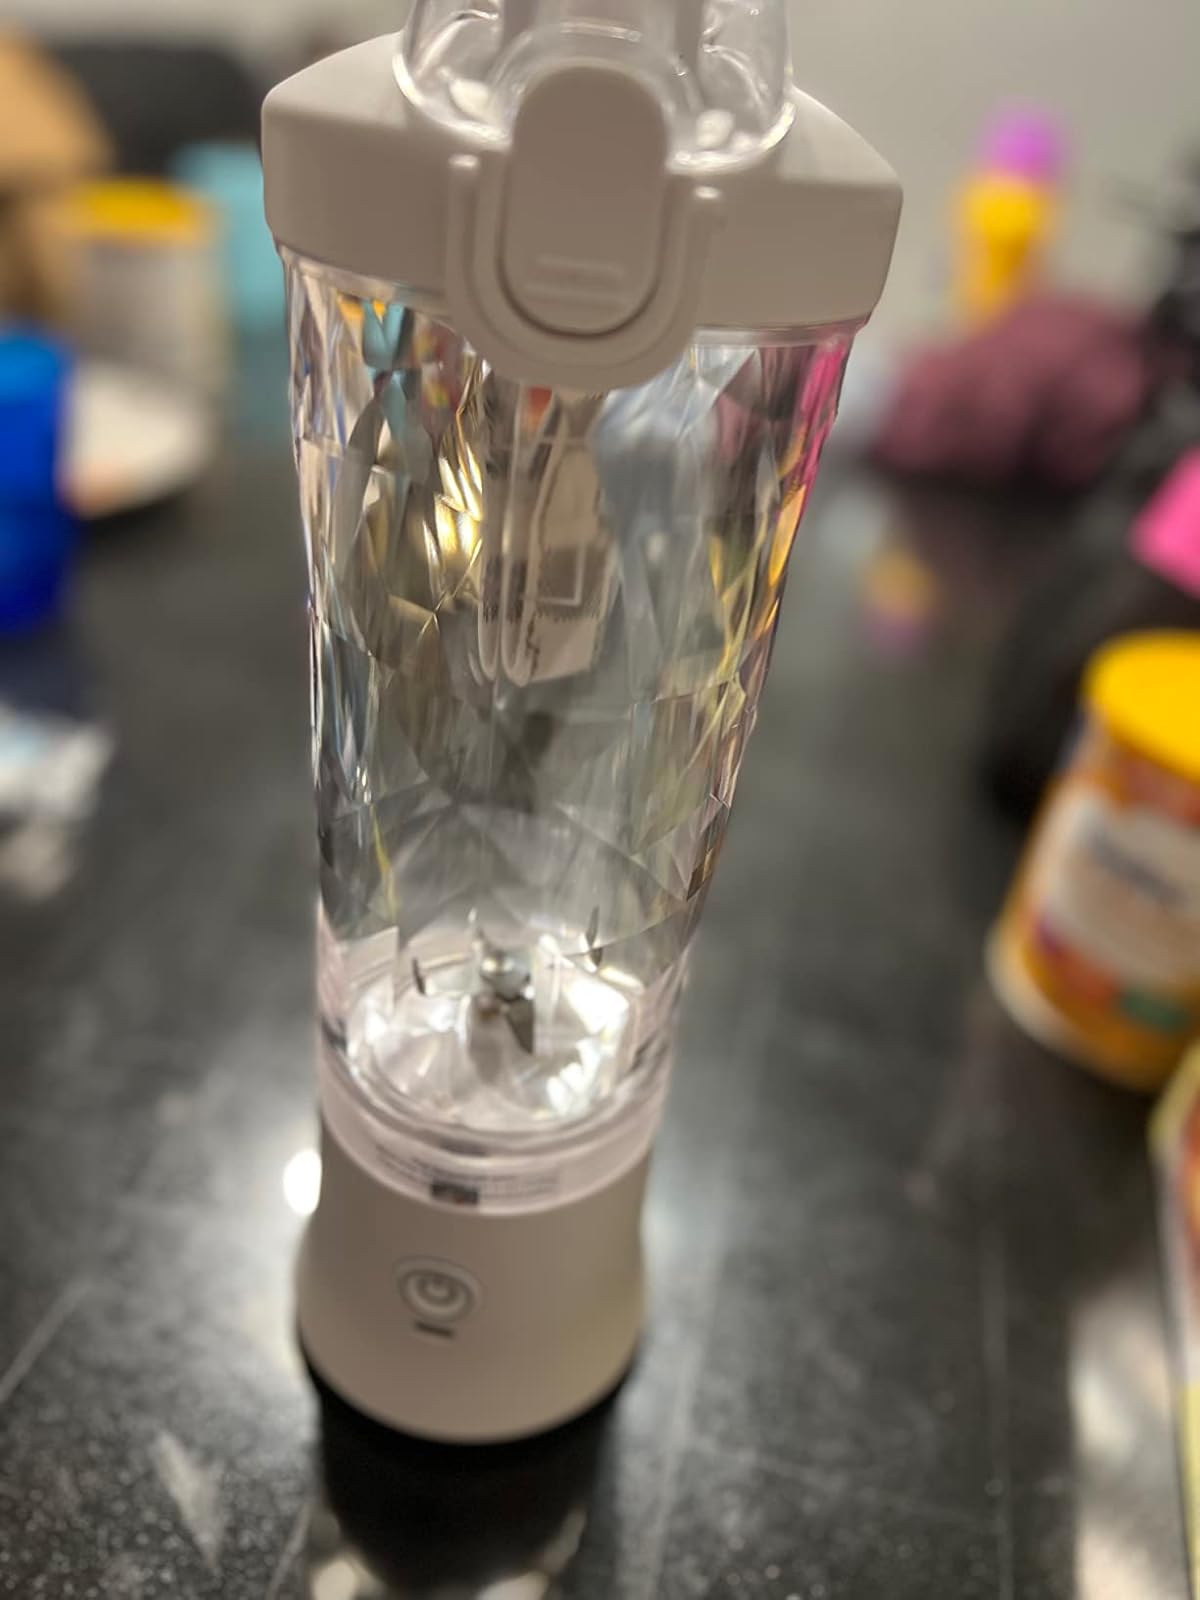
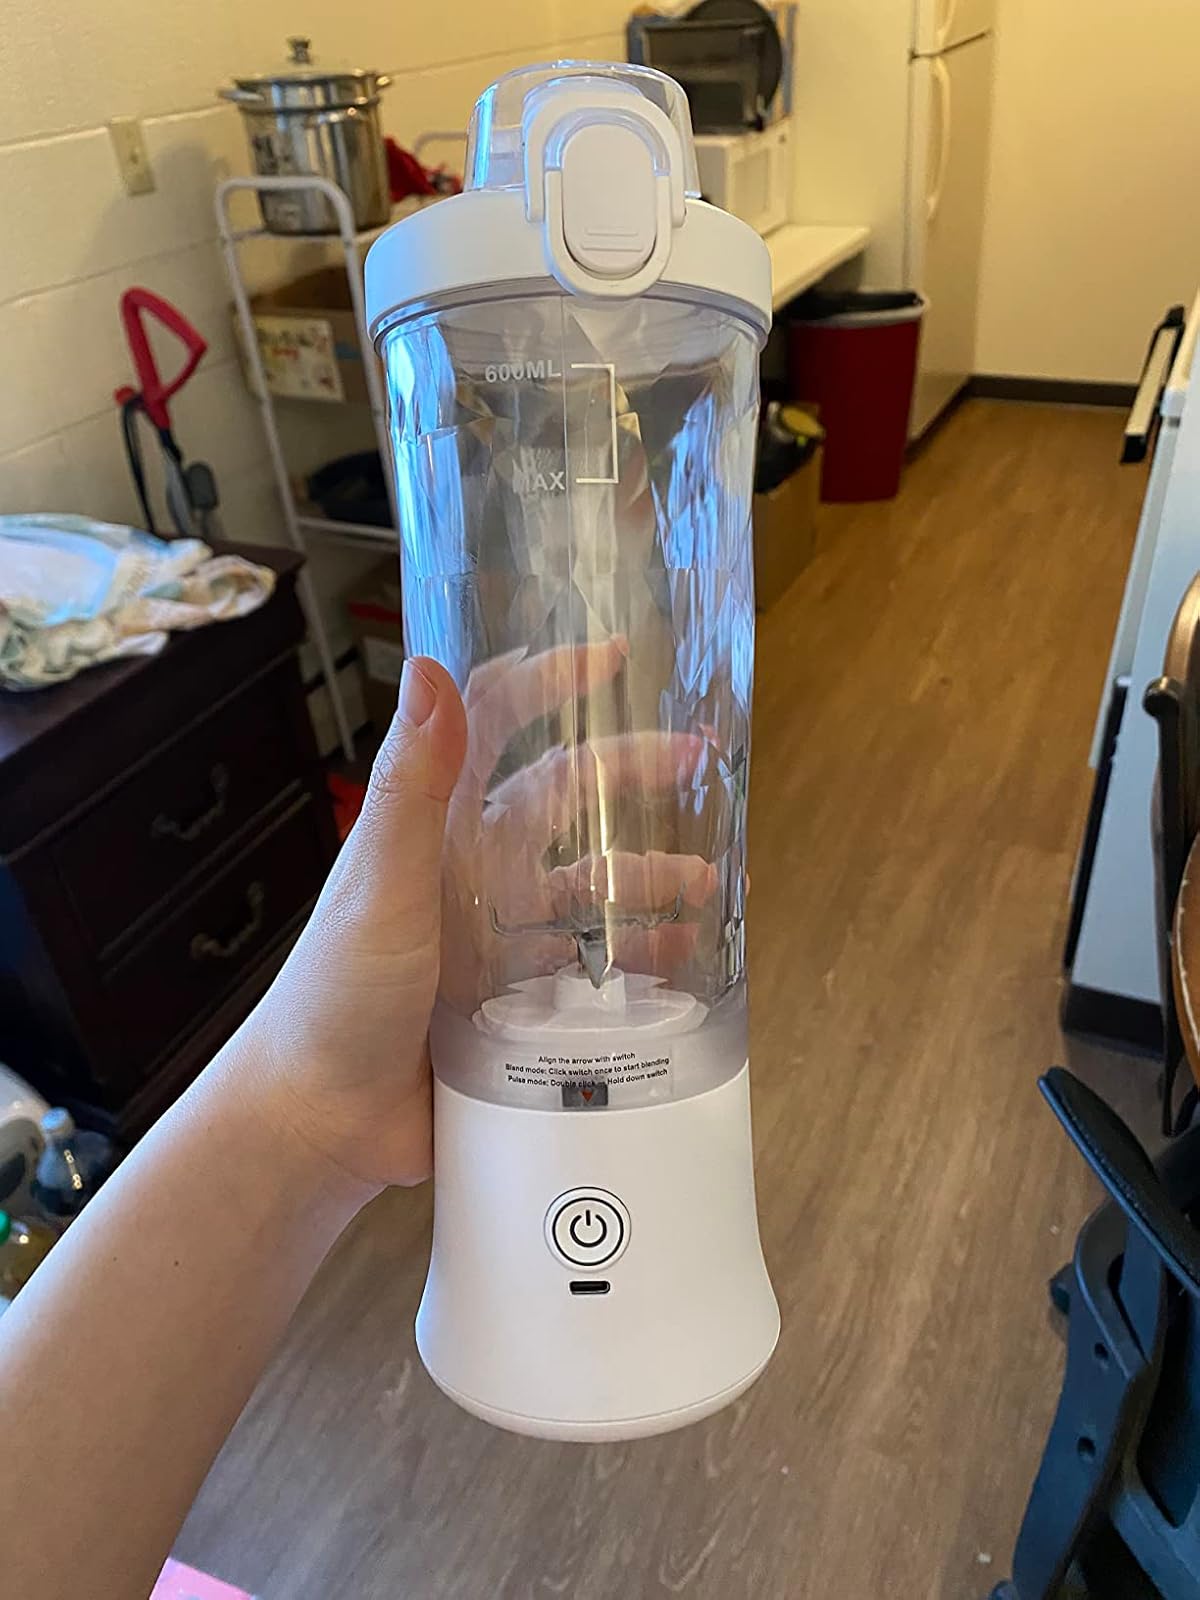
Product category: items_blender
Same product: yes